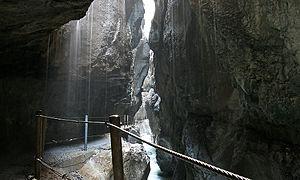
La gorge de la Partnach, en allemand Partnachklamm, est une curiosité géologique en Allemagne qui consiste en une longue et étroite gorge creusée dans des couches calcaires du massif du Wetterstein par la Partnach, un affluent mineur du Danube s'écoulant dans les Préalpes orientales septentrionales.